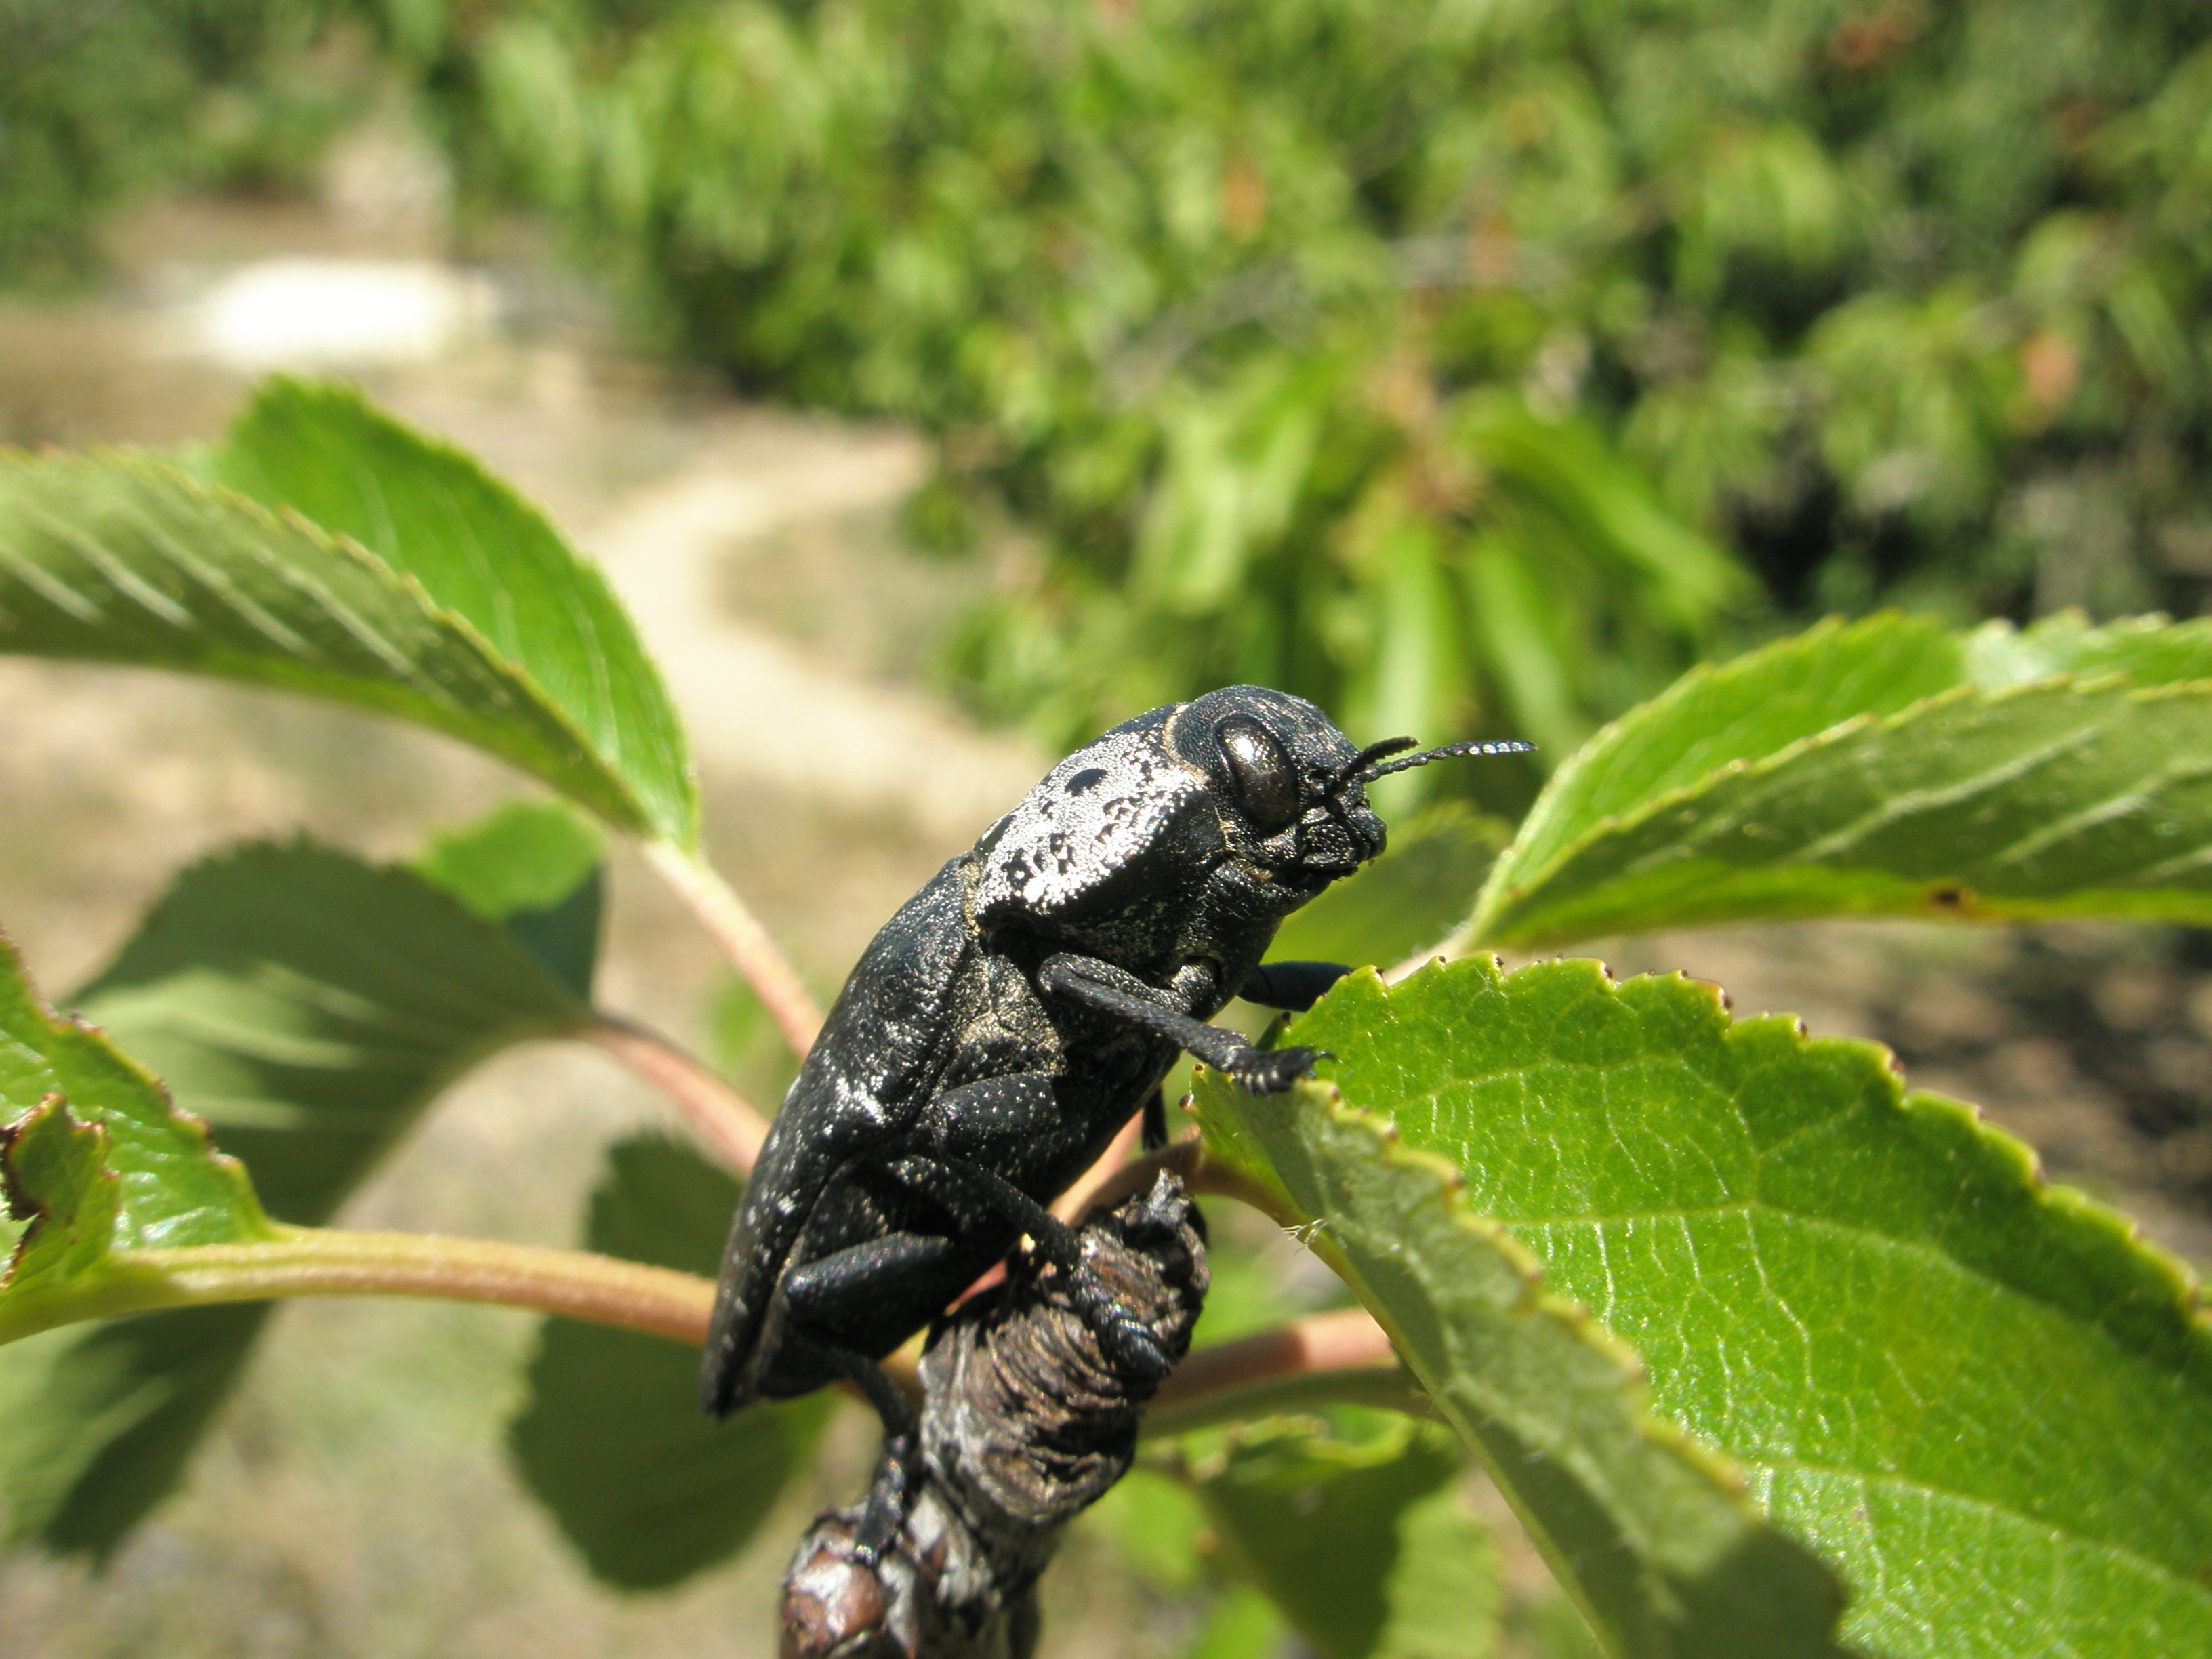
leaf, flower, wildlife, green, insect, botany, fauna, invertebrate, beetle, macro photography, black beetle, true bugs